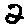
Label: 2